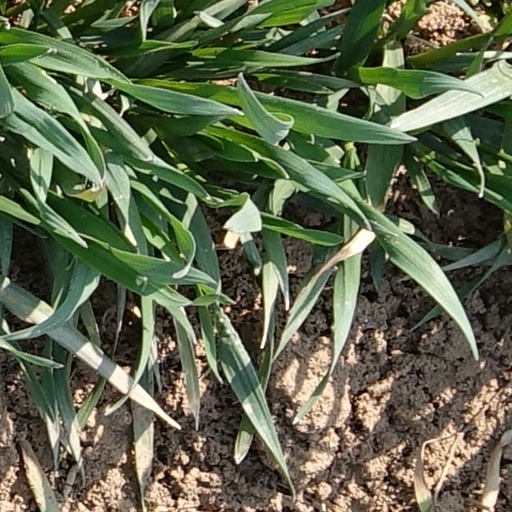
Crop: wheat